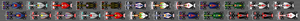
Le Grand Prix automobile de Turquie 2011, disputé le 8 mai 2011 sur le Circuit d'Istanbul Park, est la 843ᵉ épreuve du championnat du monde de Formule 1 courue depuis 1950, la quatrième manche du championnat 2011 et la septième édition du Grand Prix de Turquie comptant pour le championnat du monde.